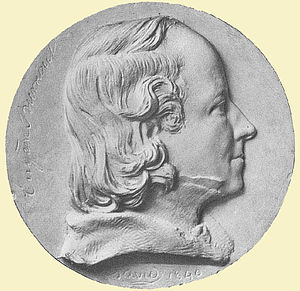
Eugène Burnouf
Eugène Burnouf var en fransk orientalist, søn af Jean-Louis Burnouf, fætter til Émile-Louis Burnouf.